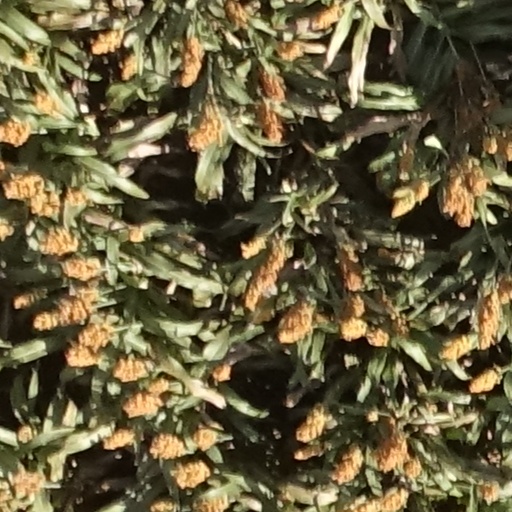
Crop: sorghum